List of free-trade zones

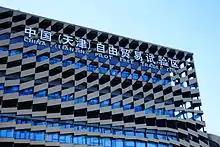
Tianjin Free-Trade Zone

SuRSEZ is the First Operating Zone in the private sector in India. The track record of SuRSEZ in the last 5 years speaks for itself. From a level of about Rs.62 crores in 2000–01, exports from SuRSEZ rose to Rs. 2400 crores in the year 2005–06.